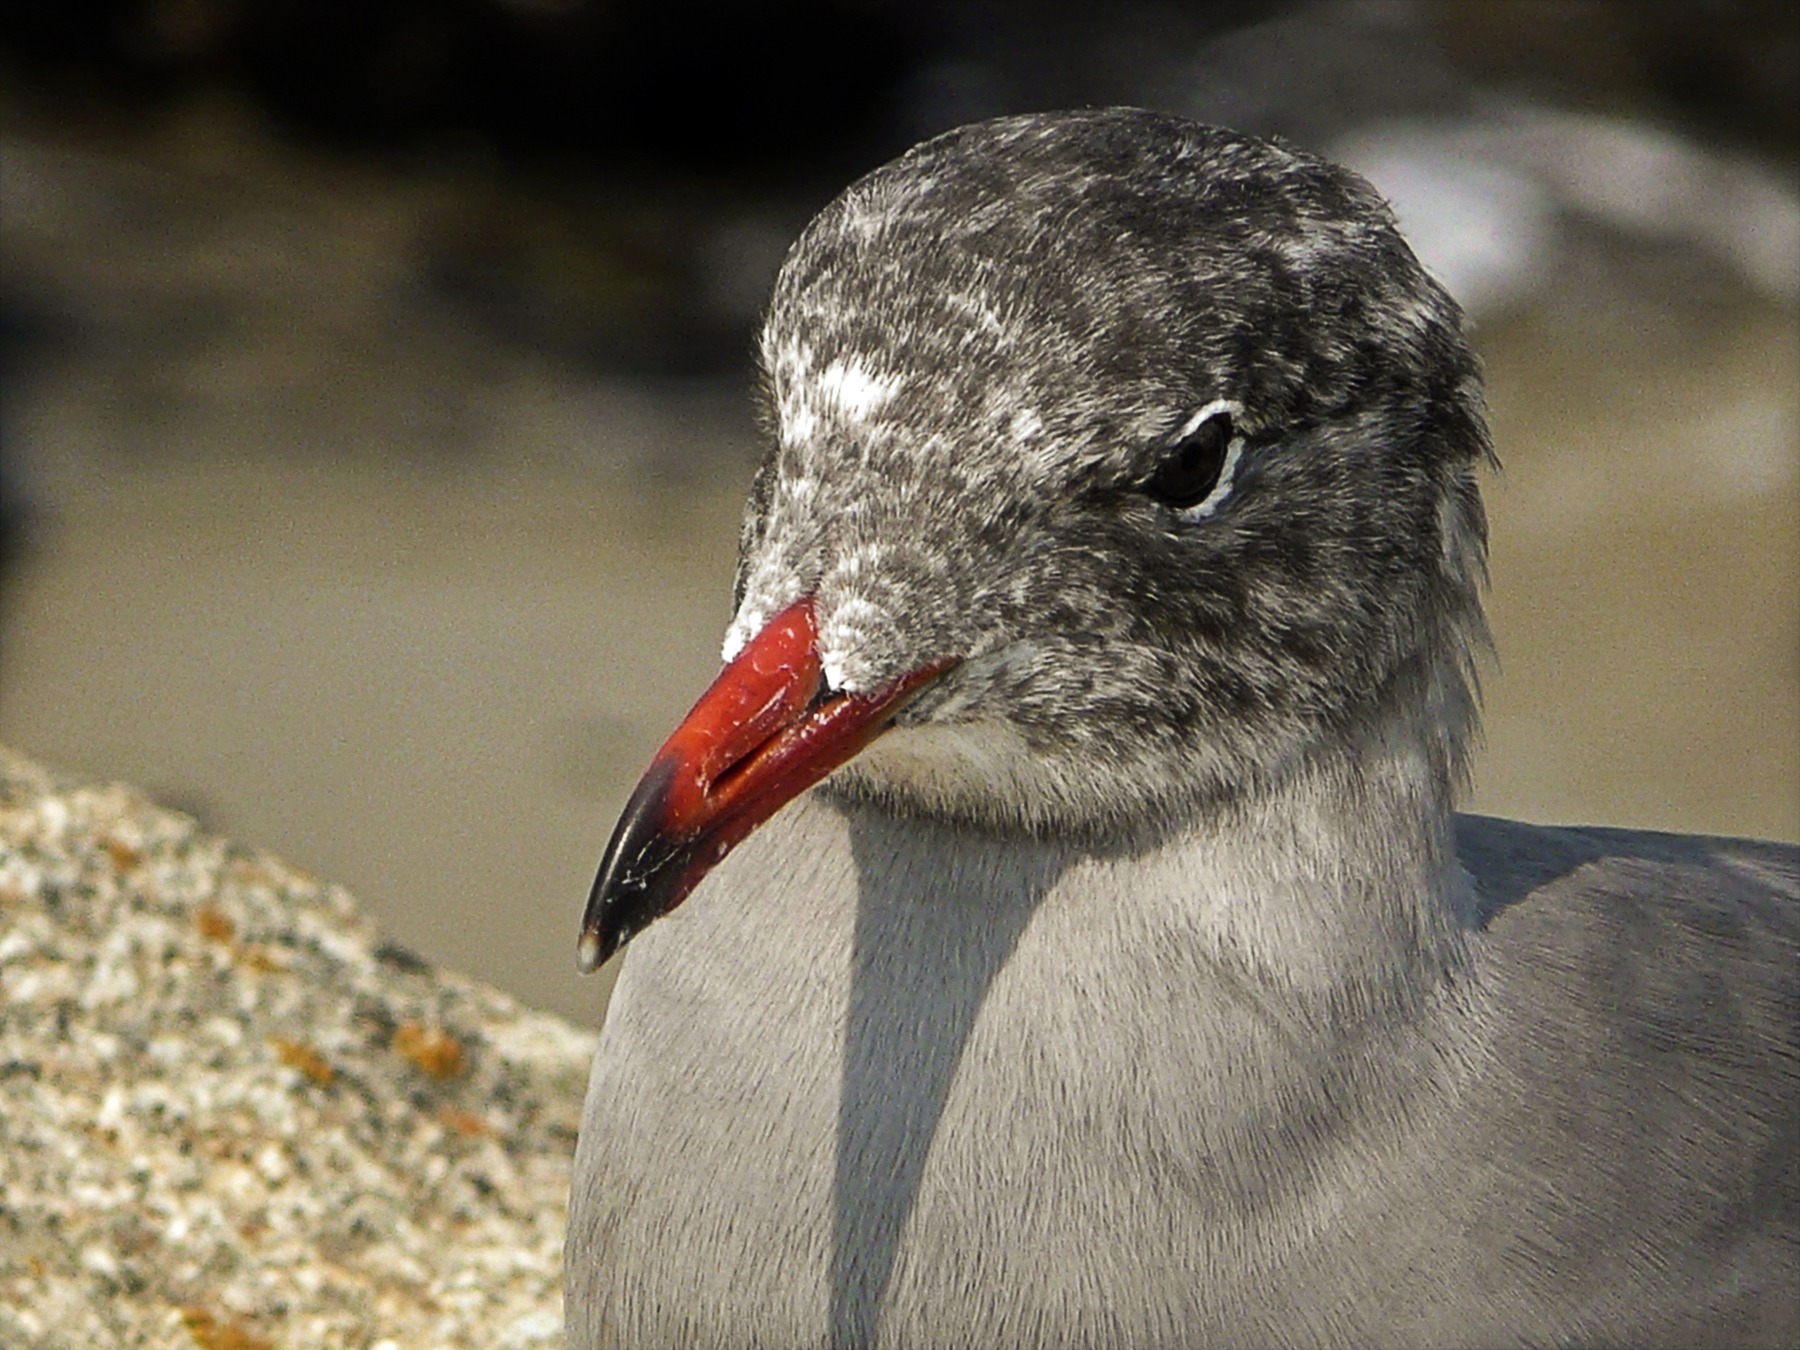
nature, bird, animal, seagull, wildlife, beak, fauna, close up, vertebrate, feathered, waterbird, water bird